US Travel Insurance Association

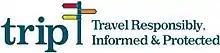
TRIP Logo

In accordance with the organization's mission and goals, UStiA created a consumer advocacy website, TRIP, in 2010. The acronym TRIP stands for Travel Responsibly, Informed and Protected. TRIP provides timely travel information and articles, tips and links on issues concerning travel health, safety, and security.